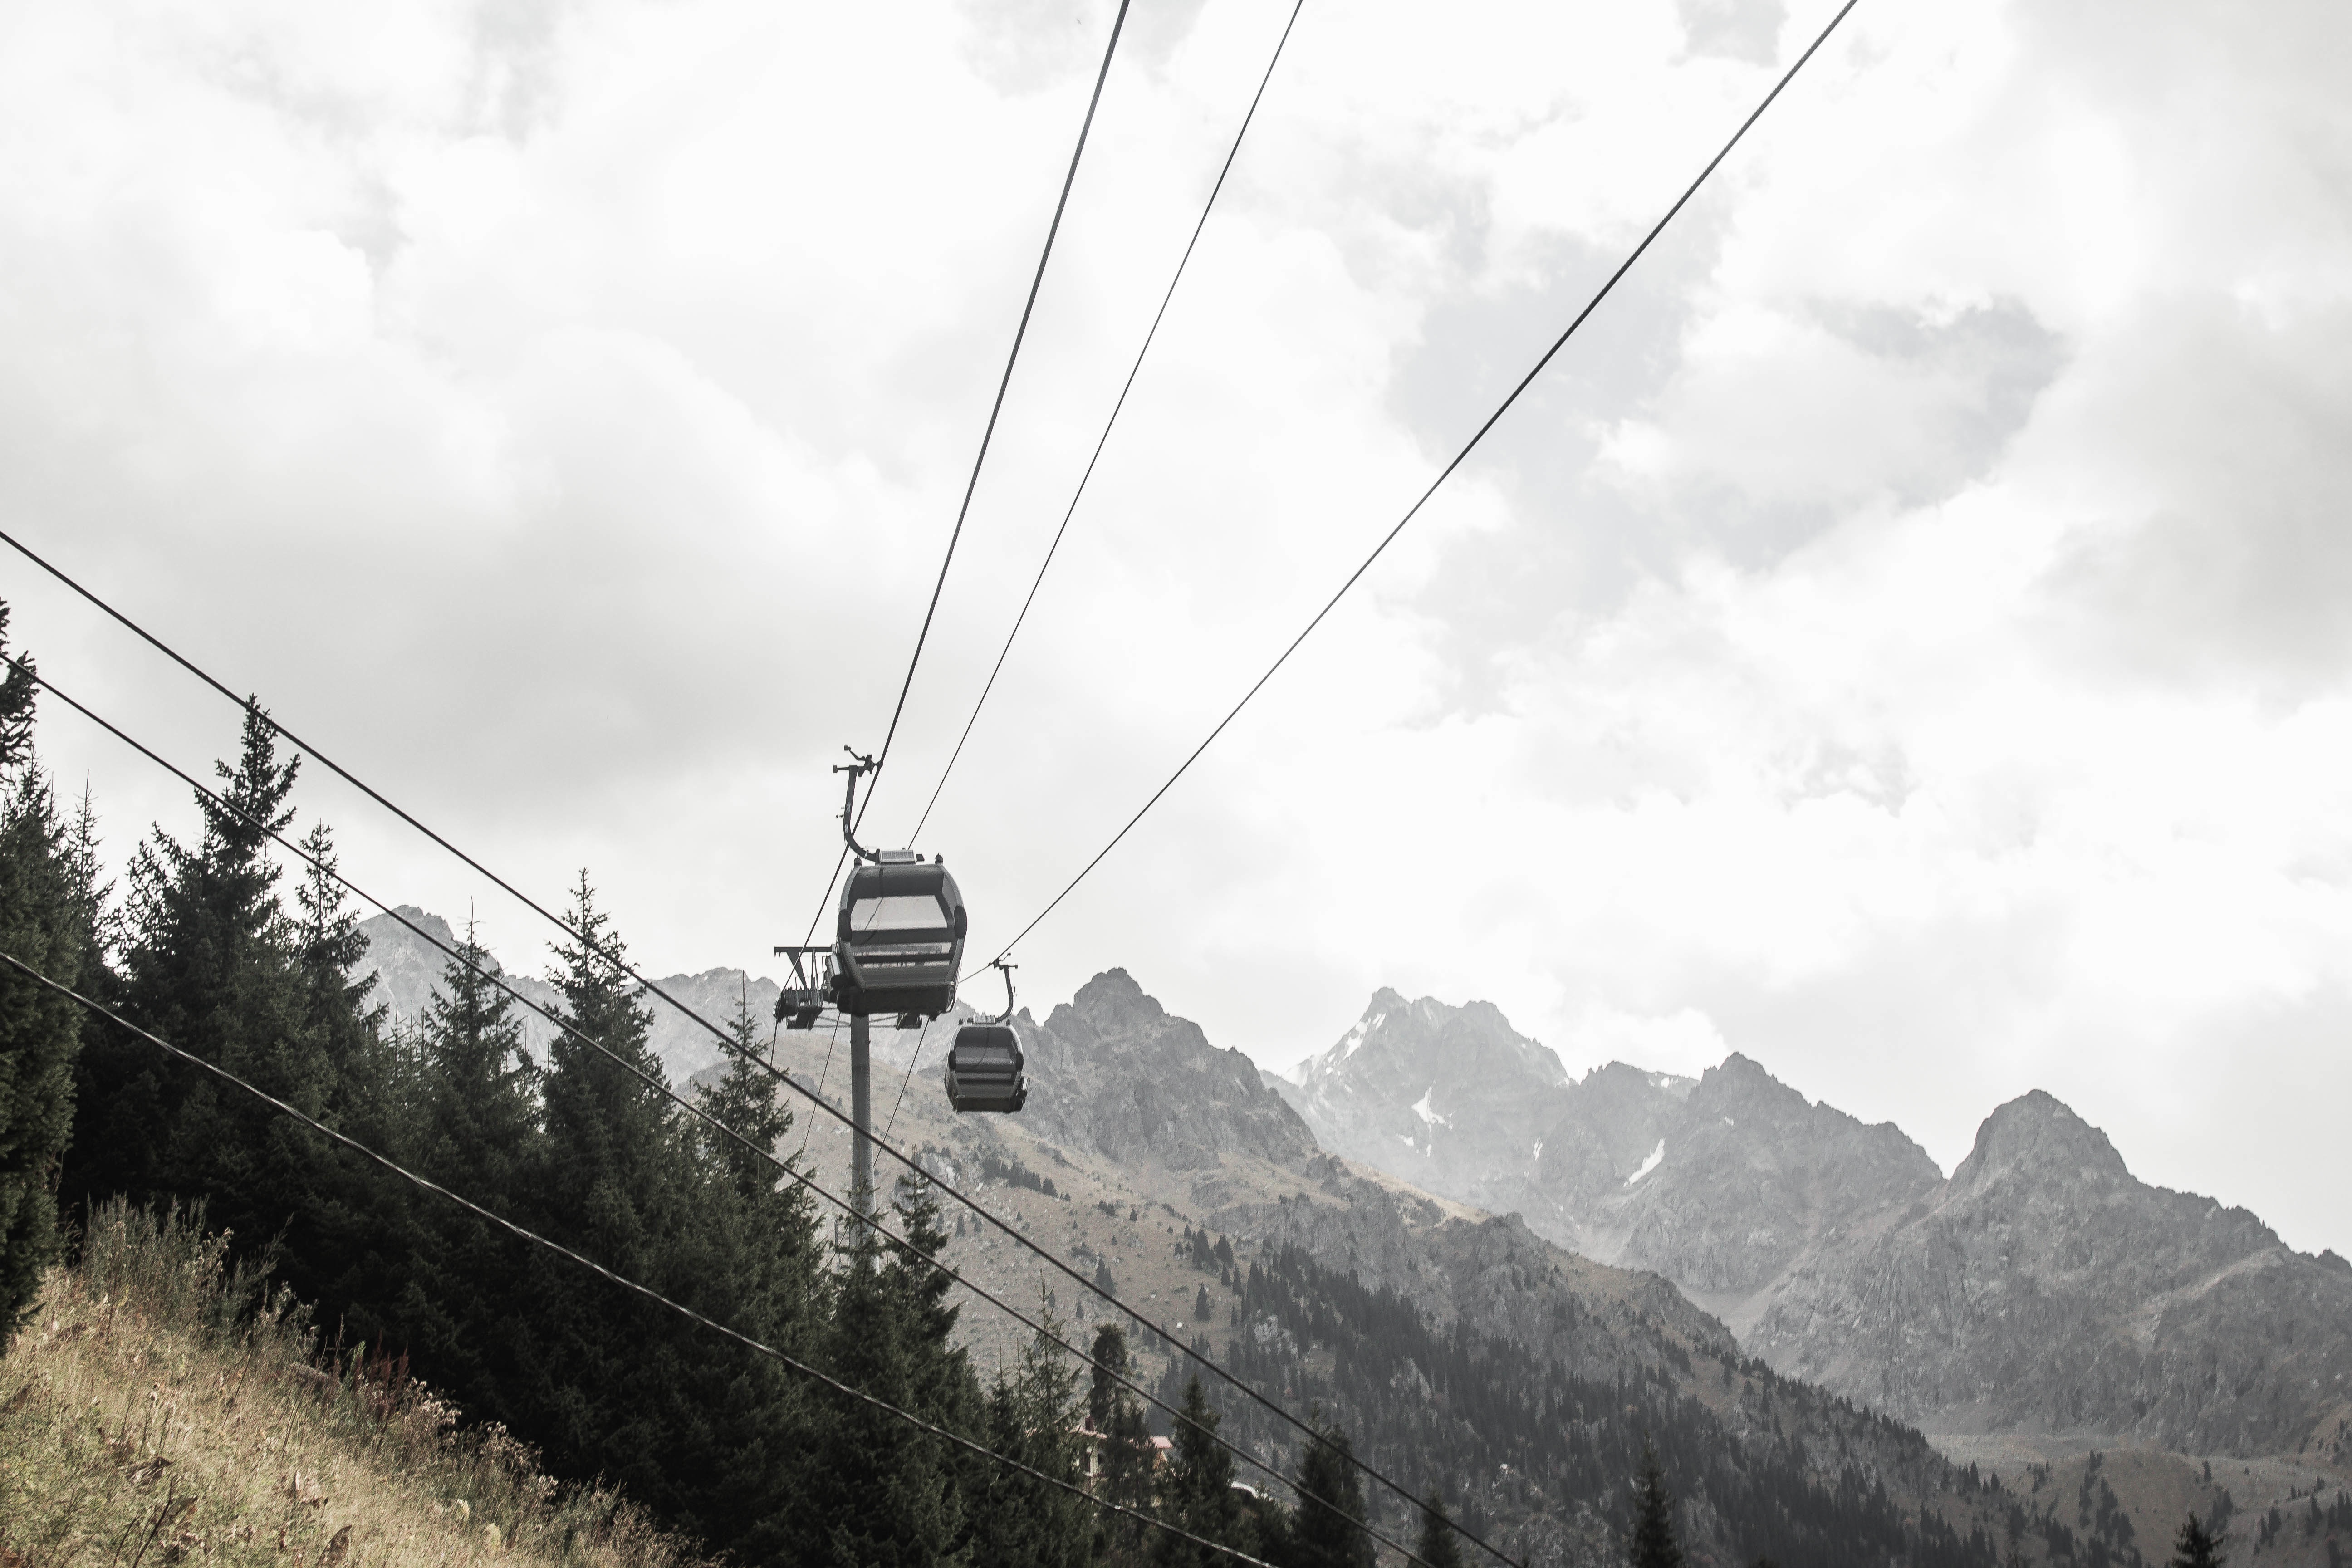
mountain, mountain range, cable car, alps, mountainous landforms